Flag of Georgia (U.S. state)

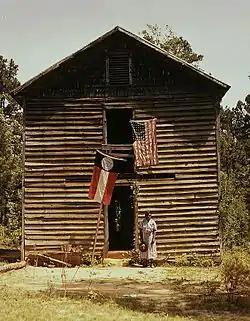
Georgia and United States flags on the side of a building near White Plains, 1941.

The 1879 flag was introduced by Georgia state senator Herman H. Perry and was adopted to memorialize Confederate soldiers during the American Civil War. Perry was a former colonel in the Confederate army during the war, and he presumably based the design on the First National Flag of the Confederacy, commonly known as the Stars and Bars. Over the years the flag was changed by adding and altering a charge on the vertical blue band at the hoist. The original 1879 design featured a solid blue band with no additional emblems.